Serious Moonlight Tour

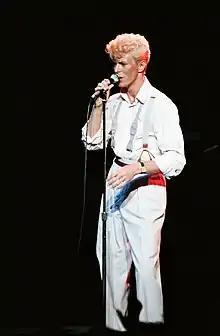
David Bowie on stage during the 1983 tour

Various artists opened for Bowie across different legs, including UB40, Icehouse, The Tubes, The Beat and Peter Gabriel. To counteract counterfeiting, tickets and backstage passes were printed with small flaws that casual observers would not notice, but tour staff and security were trained to spot.